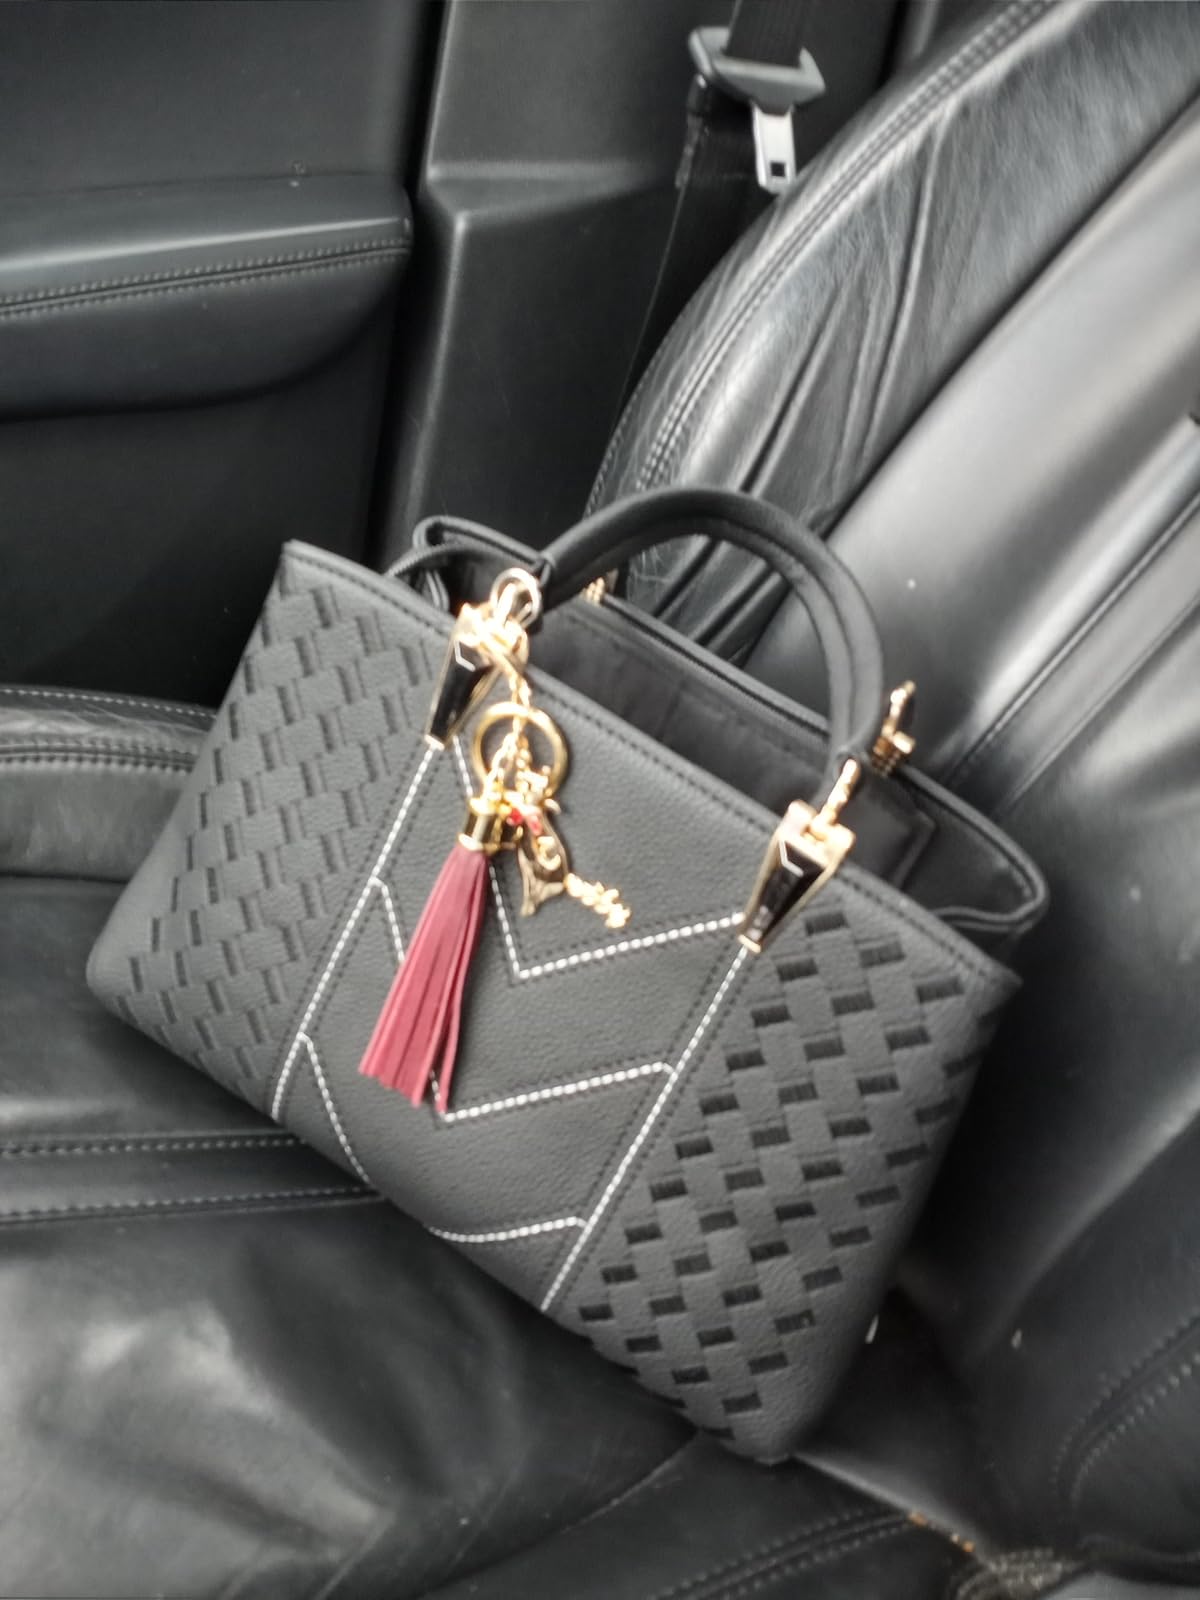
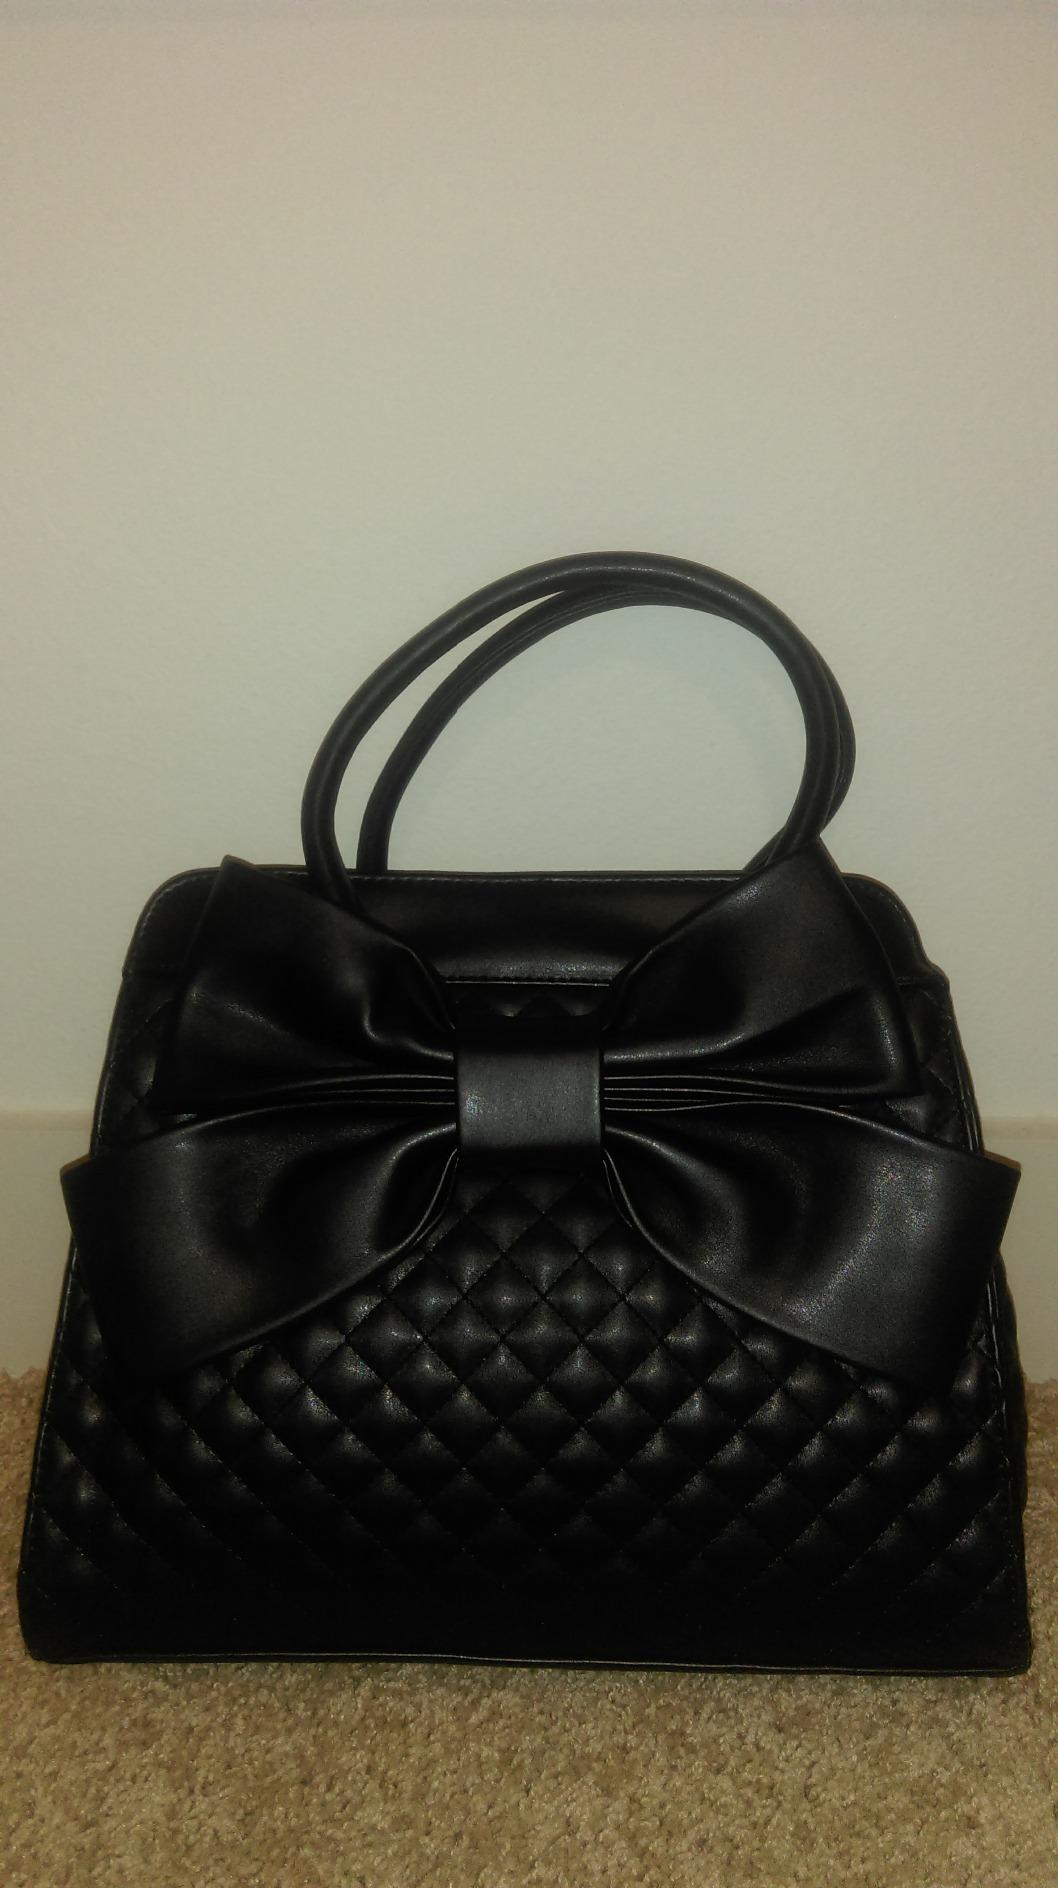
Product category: accessories_handbag
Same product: no